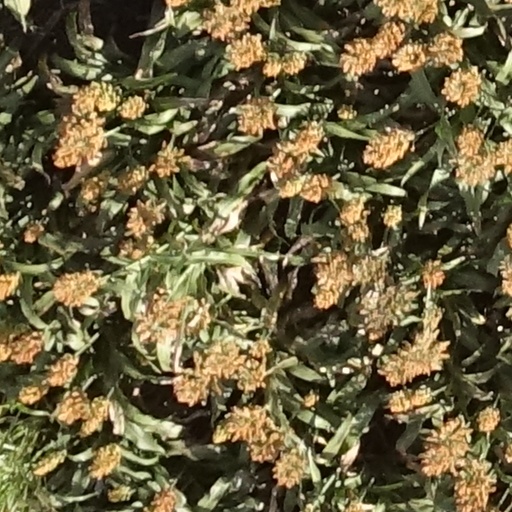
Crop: sorghum